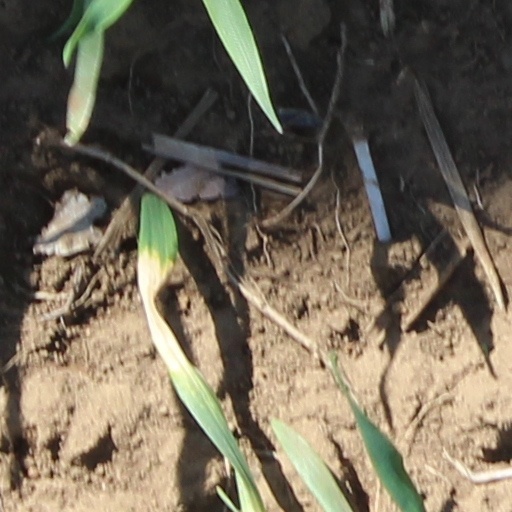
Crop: wheat